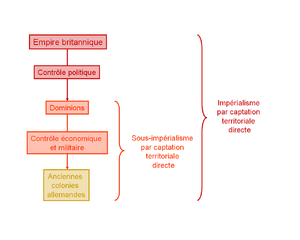
Modèle impérialiste, avec composante sous-impérialiste, de contrôle avec captation territoriale directe dans le cadre des Dominions britanniques
L'impérialisme est une stratégie doctrine politique de conquête, visant la formation d'un empire ou d'une domination et souvent justifiée, comme dans le cas des pays européens, par l'idée d'une mission civilisatrice. Pour John Atkinson Hobson, la nouveauté dans l'impérialisme de la fin du XIXᵉ siècle et du début du XXᵉ siècle, c'est qu'il n'est plus lié à l'idée d'un empire couvrant le monde connu, comme c'était le cas dans le cadre de la Pax Romana. Au contraire, à la suite de la montée du nationalisme au XIXᵉ siècle, cet impérialisme donne lieu à une lutte entre empires concurrents. Au niveau économique, l'impérialisme est alors de nature protectionniste et s'oppose au libre-échange. Par ailleurs, ses liens avec certaines formes de capitalisme monopolistique sont mis en avant par de nombreux auteurs marxistes. De nos jours, ce terme est employé de façon large pour désigner tout rapport de domination établi par une nation ou pays sur un ou plusieurs autres pays.